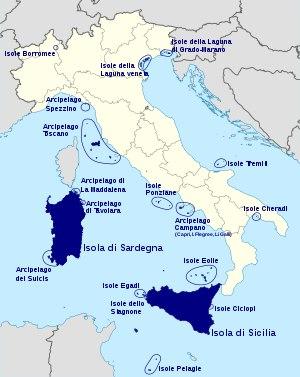
Voici une liste des îles d'Italie.